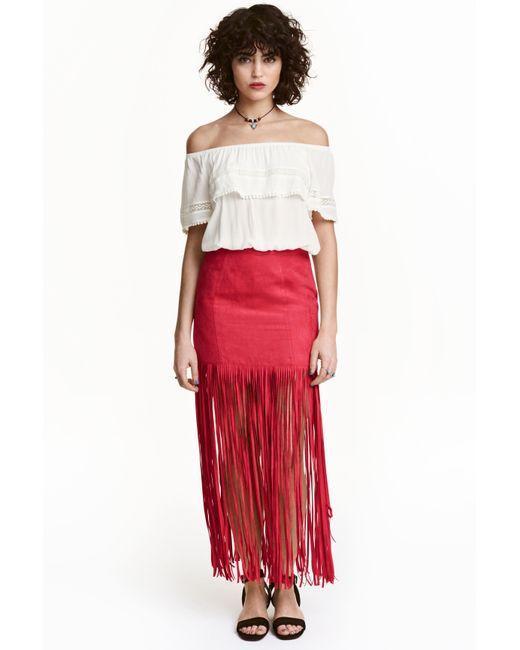
Weiße kurzärmelige, grifflose Bluse mit langem rotem Rock